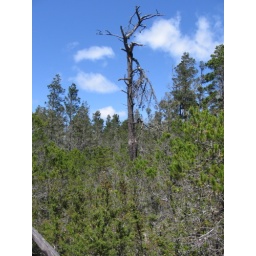
Pygymy forest and normal trees in background